Fallen Grace

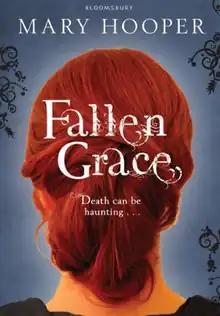
Cover of "Fallen Grace"

Fallen Grace is a book by Mary Hooper set in Victorian London in 1861. It is a story about two sisters, Grace and Lily Parkes, who are orphans as a result of the death of their mother and the absence of their father.